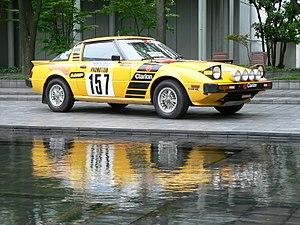
Le Groupe A est la catégorie relative aux voitures de tourisme modifiées, dans le règlement FIA. Cette catégorie a été créée en 1982 pour remplacer l'ancienne catégorie Groupe 2.